2019 Malta political crisis

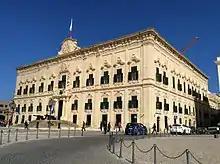
Protest of Maltese civil society rises at the Auberge de Castille, the office of Prime Minister Joseph Muscat

A political and institutional crisis within the Republic of Malta followed the uncovering of links between government officials and the 2017 assassination of investigative journalist Daphne Caruana Galizia. The Prime Minister's Chief of Staff Keith Schembri and Minister for Tourism Konrad Mizzi resigned following the arrest of businessman Yorgen Fenech in connection with the murder.